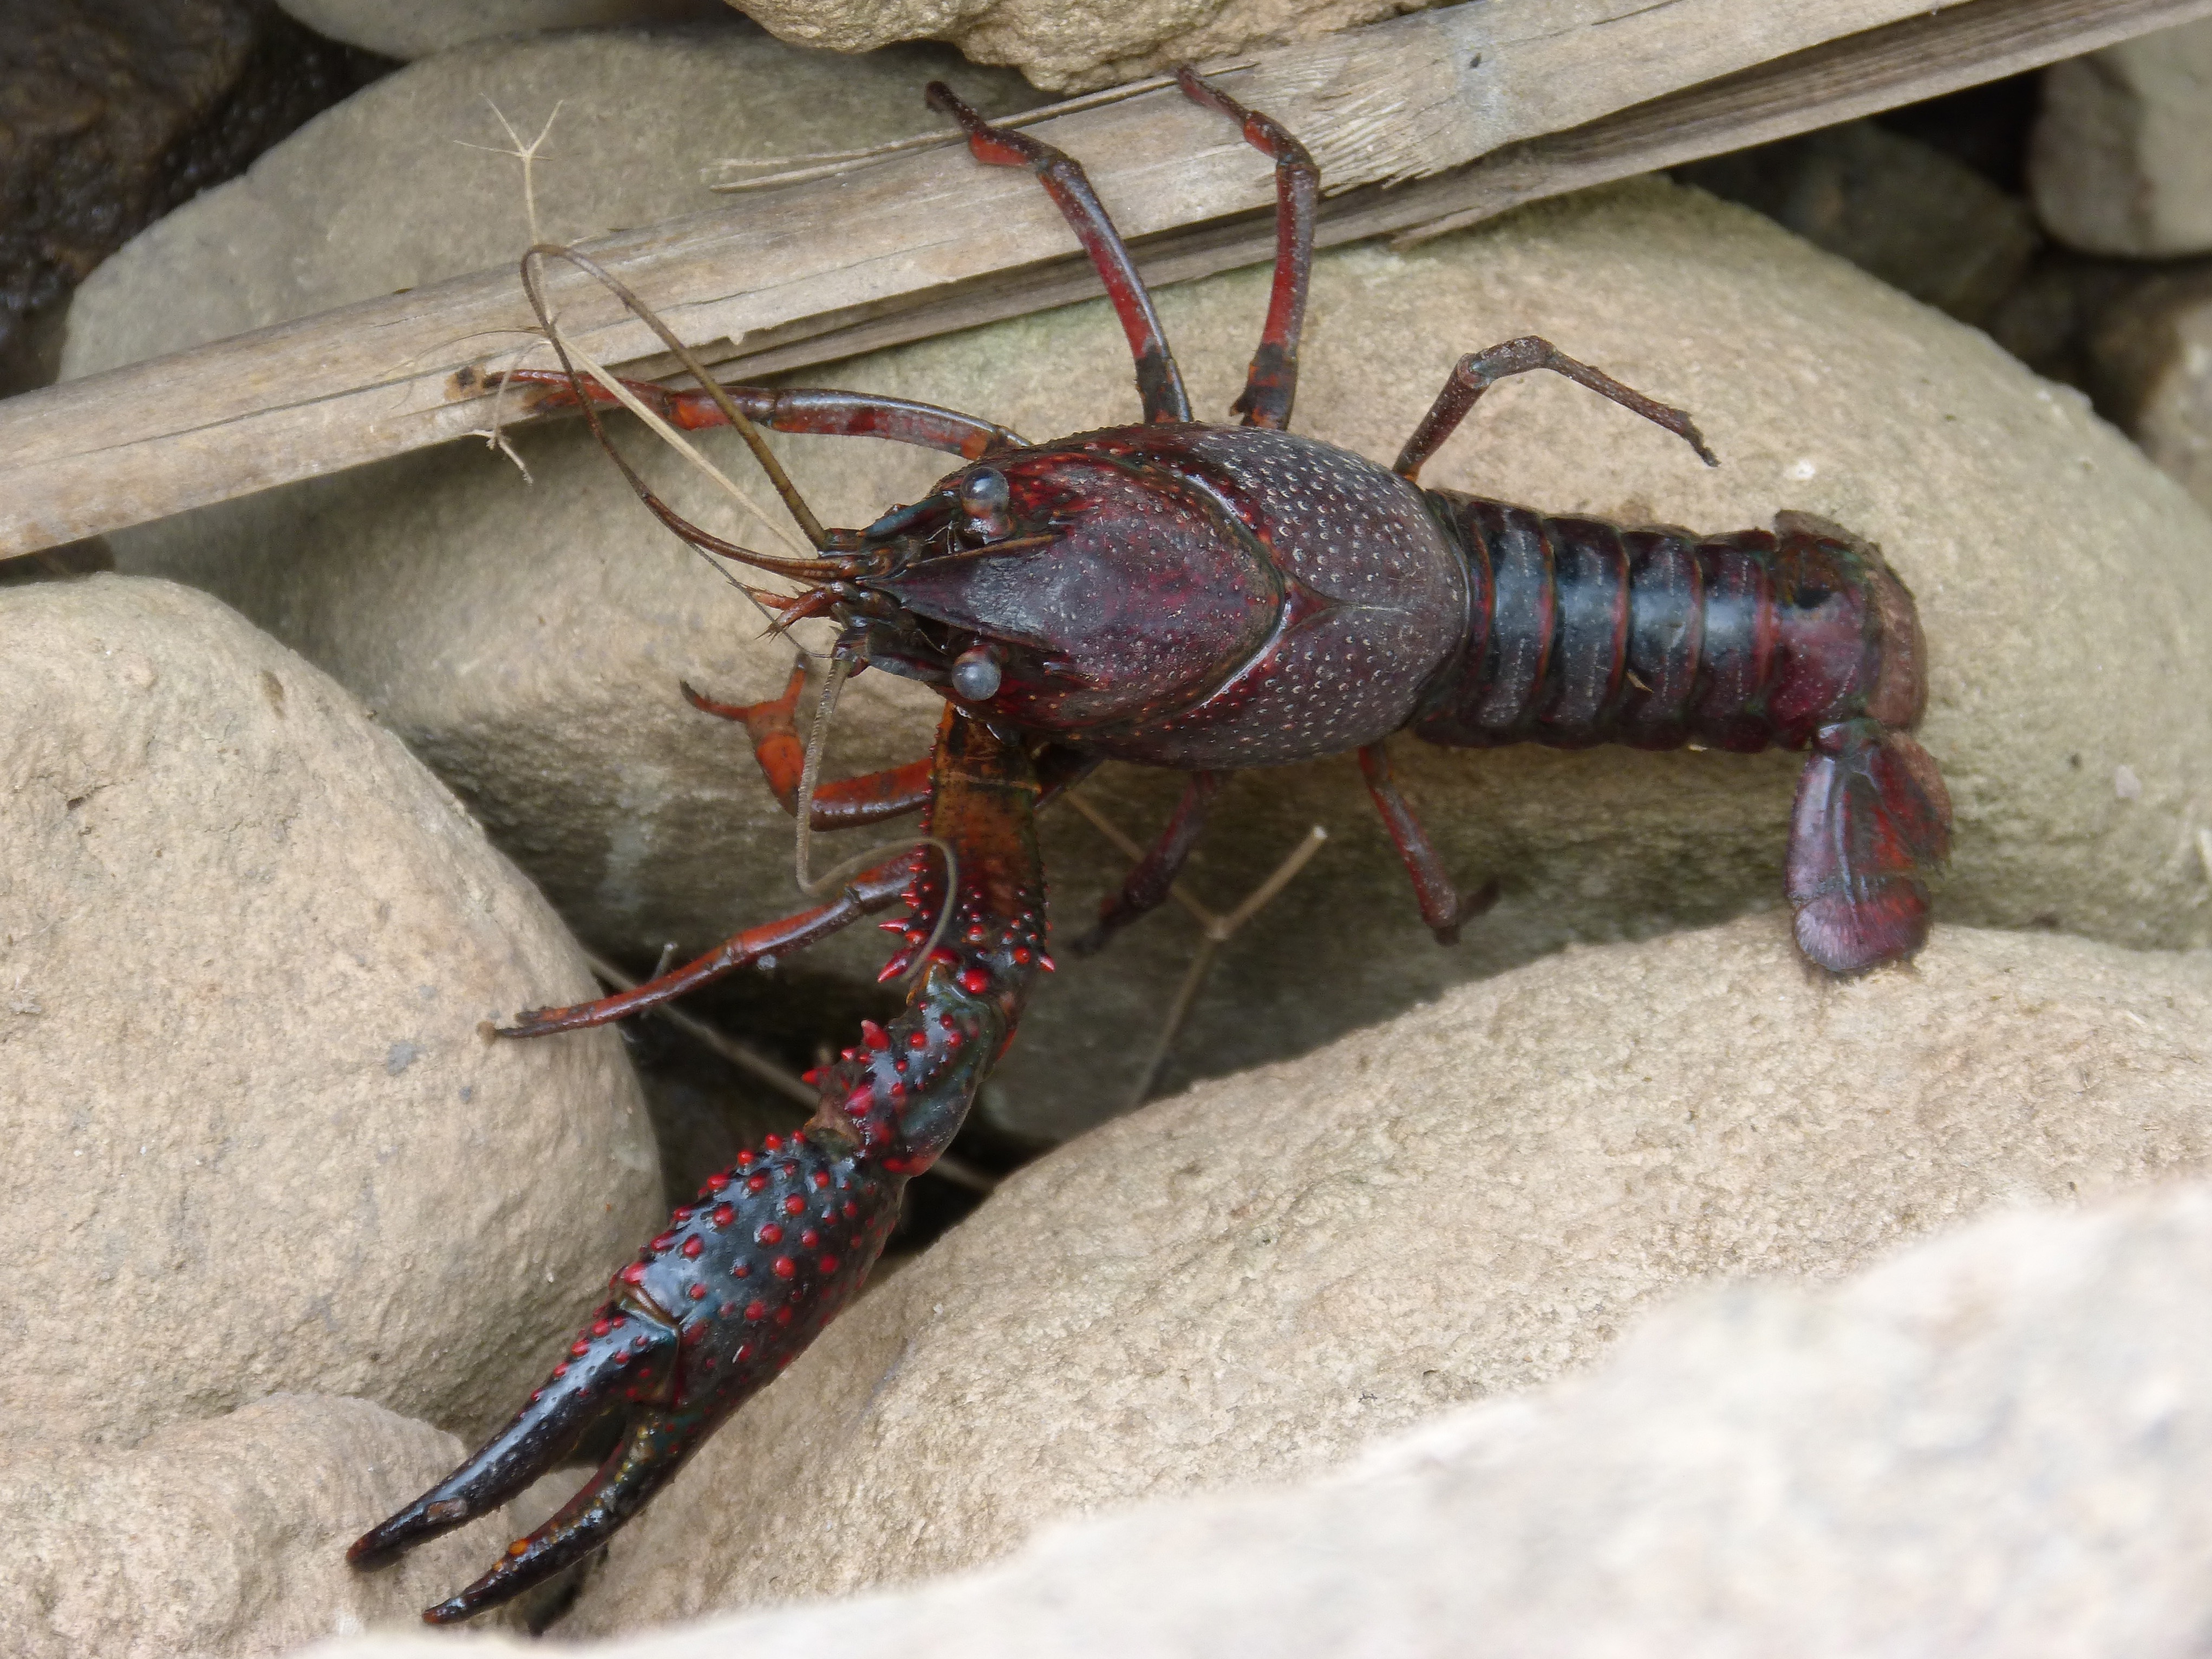
food, insect, seafood, fauna, invertebrate, crustacean, plague, clip, crayfish, arthropod, montsant, priorat, american crab, invasive species, decapoda